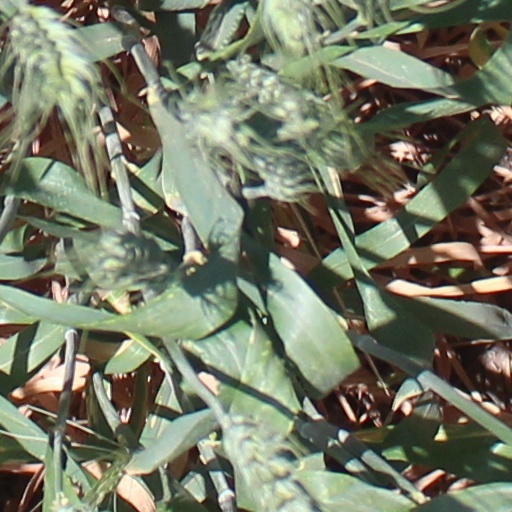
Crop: wheat